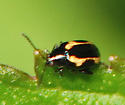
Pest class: striped_flea_beetle